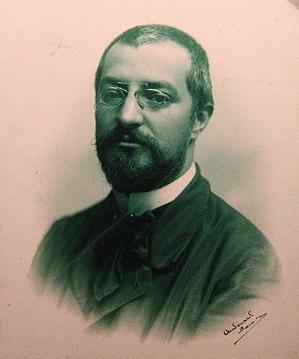
Josep Puig i Cadafalch, né à Mataró le 17 octobre 1867 et mort à Barcelone le 23 décembre 1956, est un des principaux architectes de l'Art nouveau, appelé modernisme en Catalogne, et un historien de l'art espagnol.